Diet of Augsburg

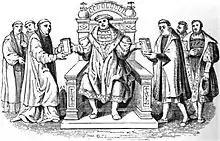
"Confutatio Augustana" and "Confessio Augustana" being presented; this picture is somewhat ahistorical because a written copy of the "Confutatio" was never provided by the Catholics; rather they had to go off of stenographers they had brought with them just in case the Catholics wouldn't give them a copy.

The 1530 Imperial Diet of Augsburg was requested by Emperor Charles V to decide on three issues: first, the defense of the Empire against the Ottoman threat; second, issues related to policy, currency and public well being; and, third, disagreements about Christianity, in attempt to reach some compromise and a chance to deal with the German situation. The Diet was inaugurated by the emperor on 20 June. It produced numerous outcomes, most notably the 1530 declaration of the Lutheran estates known as the Augsburg Confession ("Confessio Augustana"), a central document of Lutheranism that was presented to the emperor.